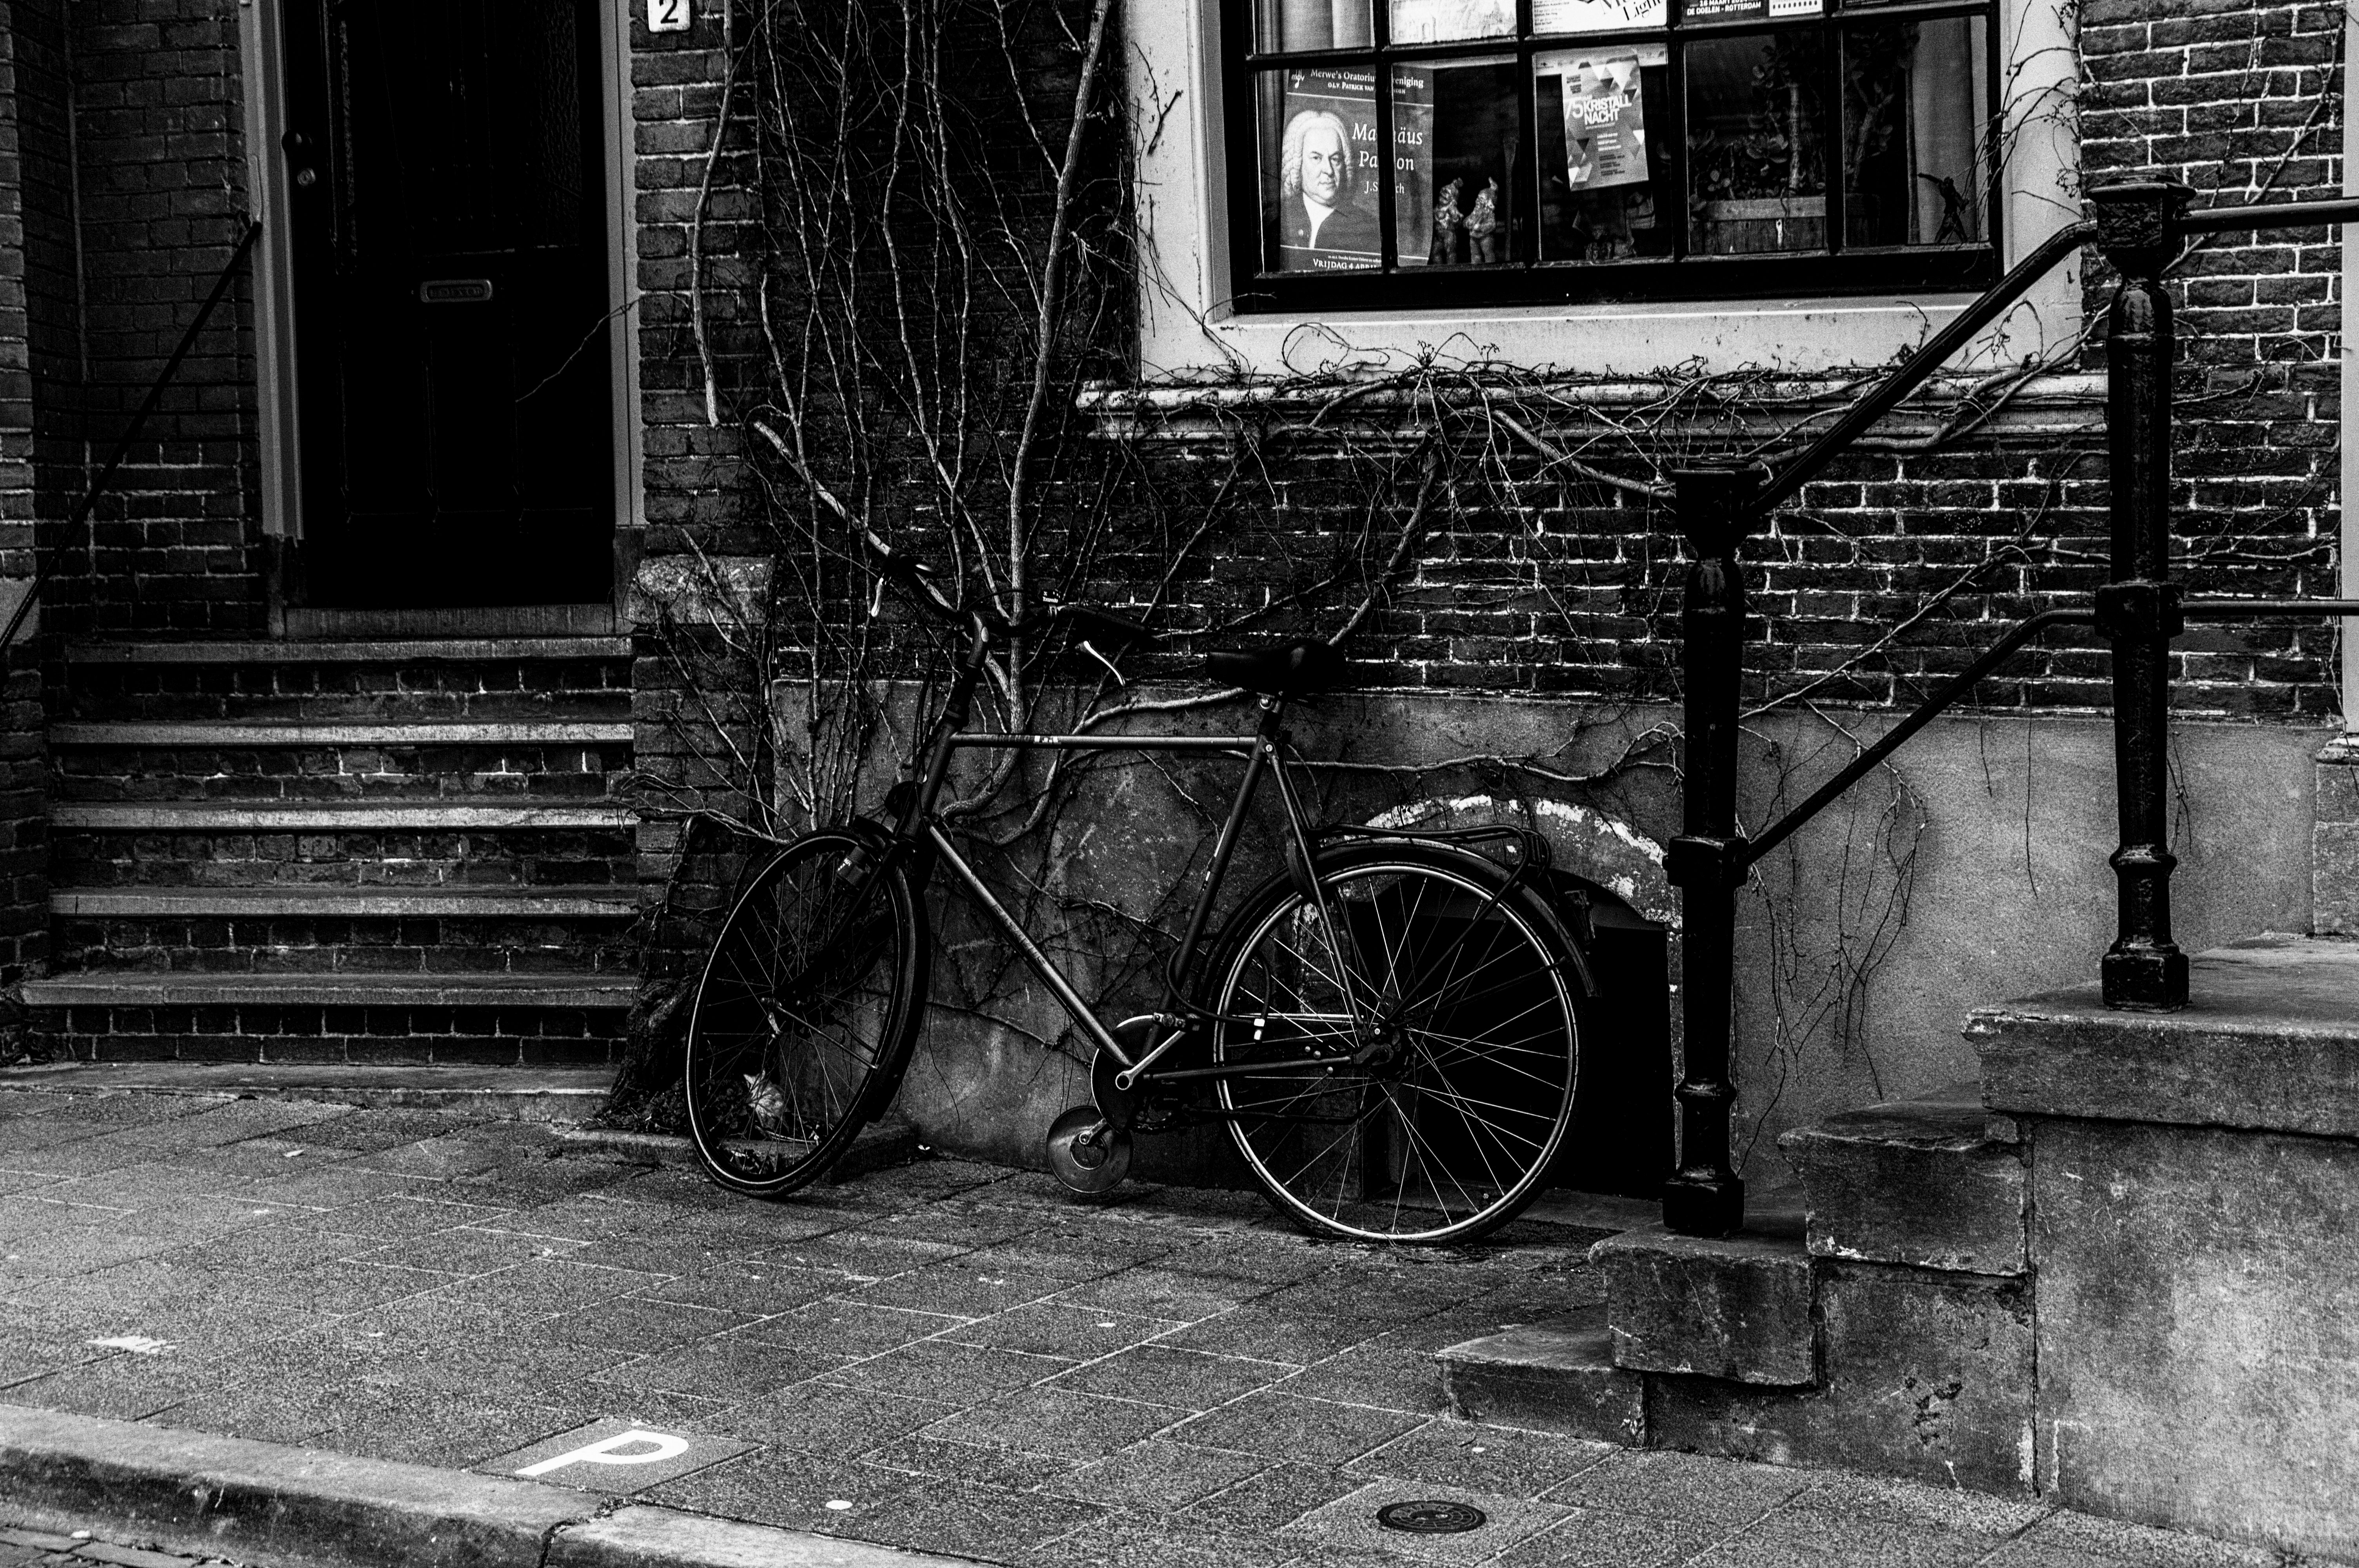
outdoor, black and white, architecture, road, white, street, photography, van, building, alley, urban, photo, vehicle, darkness, nikon, historic, black, monochrome, blackandwhite, holland, nederland, netherlands, infrastructure, dutch, outdoorphotography, picture, photograph, fotos, foto, fotografie, urbanphotography, geheugen, bach, shape, paulvandevelde, pdvandevelde, padagudaloma, landschapsfotografie, dordrecht, stadsfotografie, nederlandinfotos, historisch, stadswandeling, architectuur, pvdvfotografie, pdvandeveldedordrecht, diep, rondjedordt, dedordtevaer, dutchphotography, nederlandsefotografie, dutchphotogaraphy, totallydutch, fotografienederland, hollandsefotografie, fotografieholland, dordtmonumenteel, fotosdordrecht, fotosvandordrecht, fiets, erfgoedcentrumdiep, openmonumentendag, fotovandeweek, dordrechtmonumenteel, maartensgat, leuning, trapje, johannsebastiaanbach, urban area, monochrome photography, film noir, single lens reflex camera